Andrew Dakich

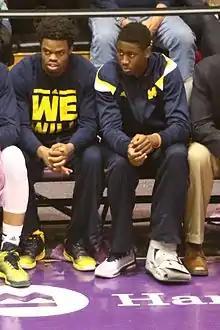
When Derrick Walton and Caris LeVert were sidelined for the season in January 2015, Dakich became part of the rotation.

On December 12 against Delaware State, Dakich posted his Michigan career highs in points (4), assists (3) and rebounds (2). Dakich became an essential member of the 2015–16 Michigan Wolverines playing rotation despite plans to allow him to redshirt to save eligibility for a graduate year season. Spike Albrecht had announced his retirement from basketball and Walton had been previously injured when a team with LeVert and Muhammad-Ali Abdur-Rahkman getting the main guard minutes suffered an injury that was at first undisclosed. For the season he appeared in 24 games, averaging 4.6 minutes and 0.6 points.